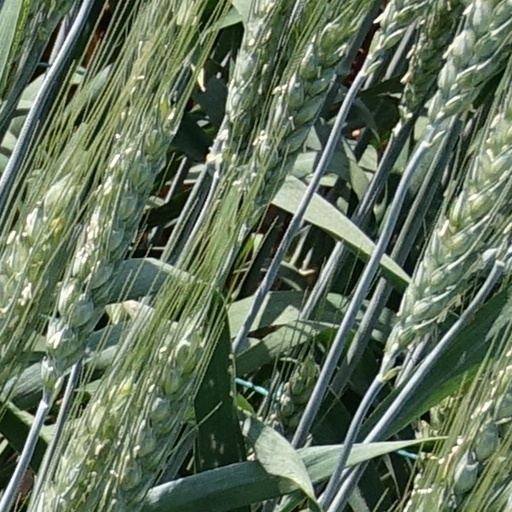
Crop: wheat